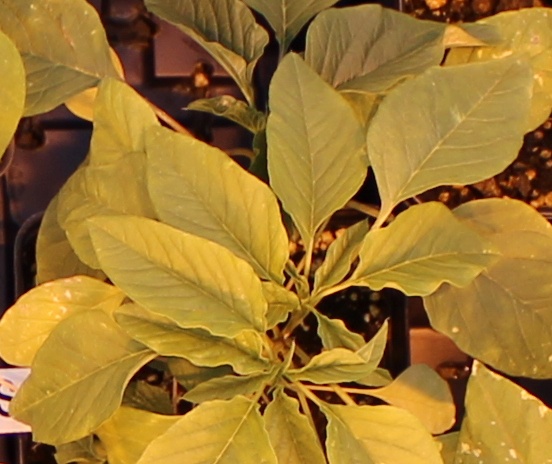
Label: Palmer Amaranth